Allerton, Bronx

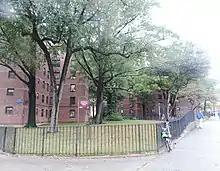
Pelham Parkway Houses

Based on data from the 2010 United States census, the population of the combined Allerton-Pelham Gardens neighborhood was 28,903, an increase of 393 (1.4%) from the 28,510 counted in 2000. Covering an area of , the neighborhood had a population density of . The racial makeup of the Allerton-Pelham Gardens neighborhood was 25.3% (7,316) White, 32.5% (9,391) African American, 0.2% (55) Native American, 7.9% (2,282) Asian, 0.0% (12) Pacific Islander, 0.9% (252) from other races, and 1.4% (412) from two or more races. Hispanic or Latino of any race were 31.8% (9,183) of the population.